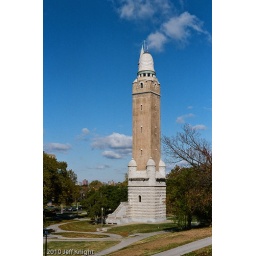
The old water tower in Compton Hill Resevoir park along Grand Ave.